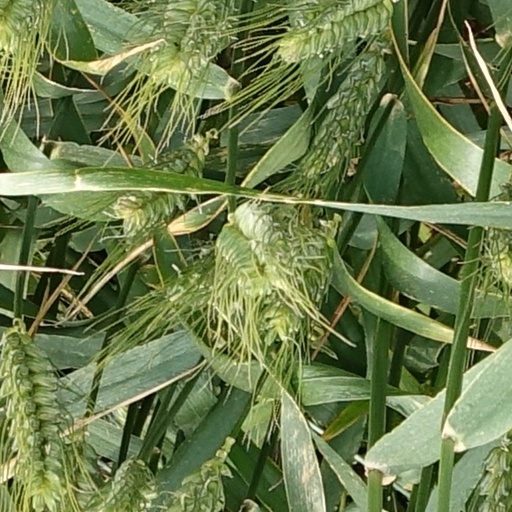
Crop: wheat